Arsen Aydinian

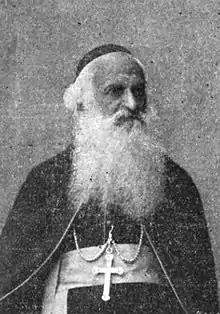
Arsen Aydinian

Arsen Aydinian (born Istanbul, Ottoman Empire, January 19, 1825 – died Vienna, Austria, July 21, 1902) was an Armenian Catholic priest, linguist, grammarian, and master of ten languages.